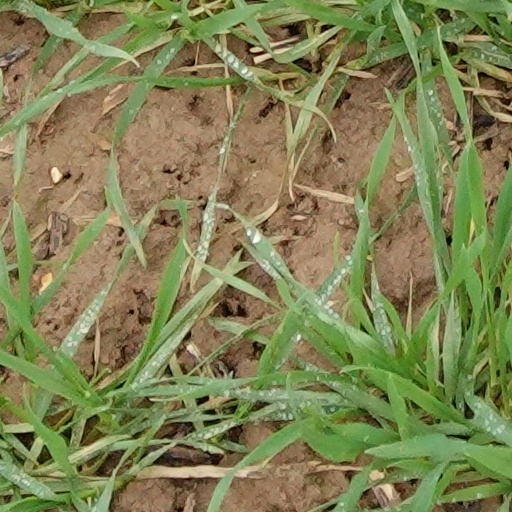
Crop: wheat